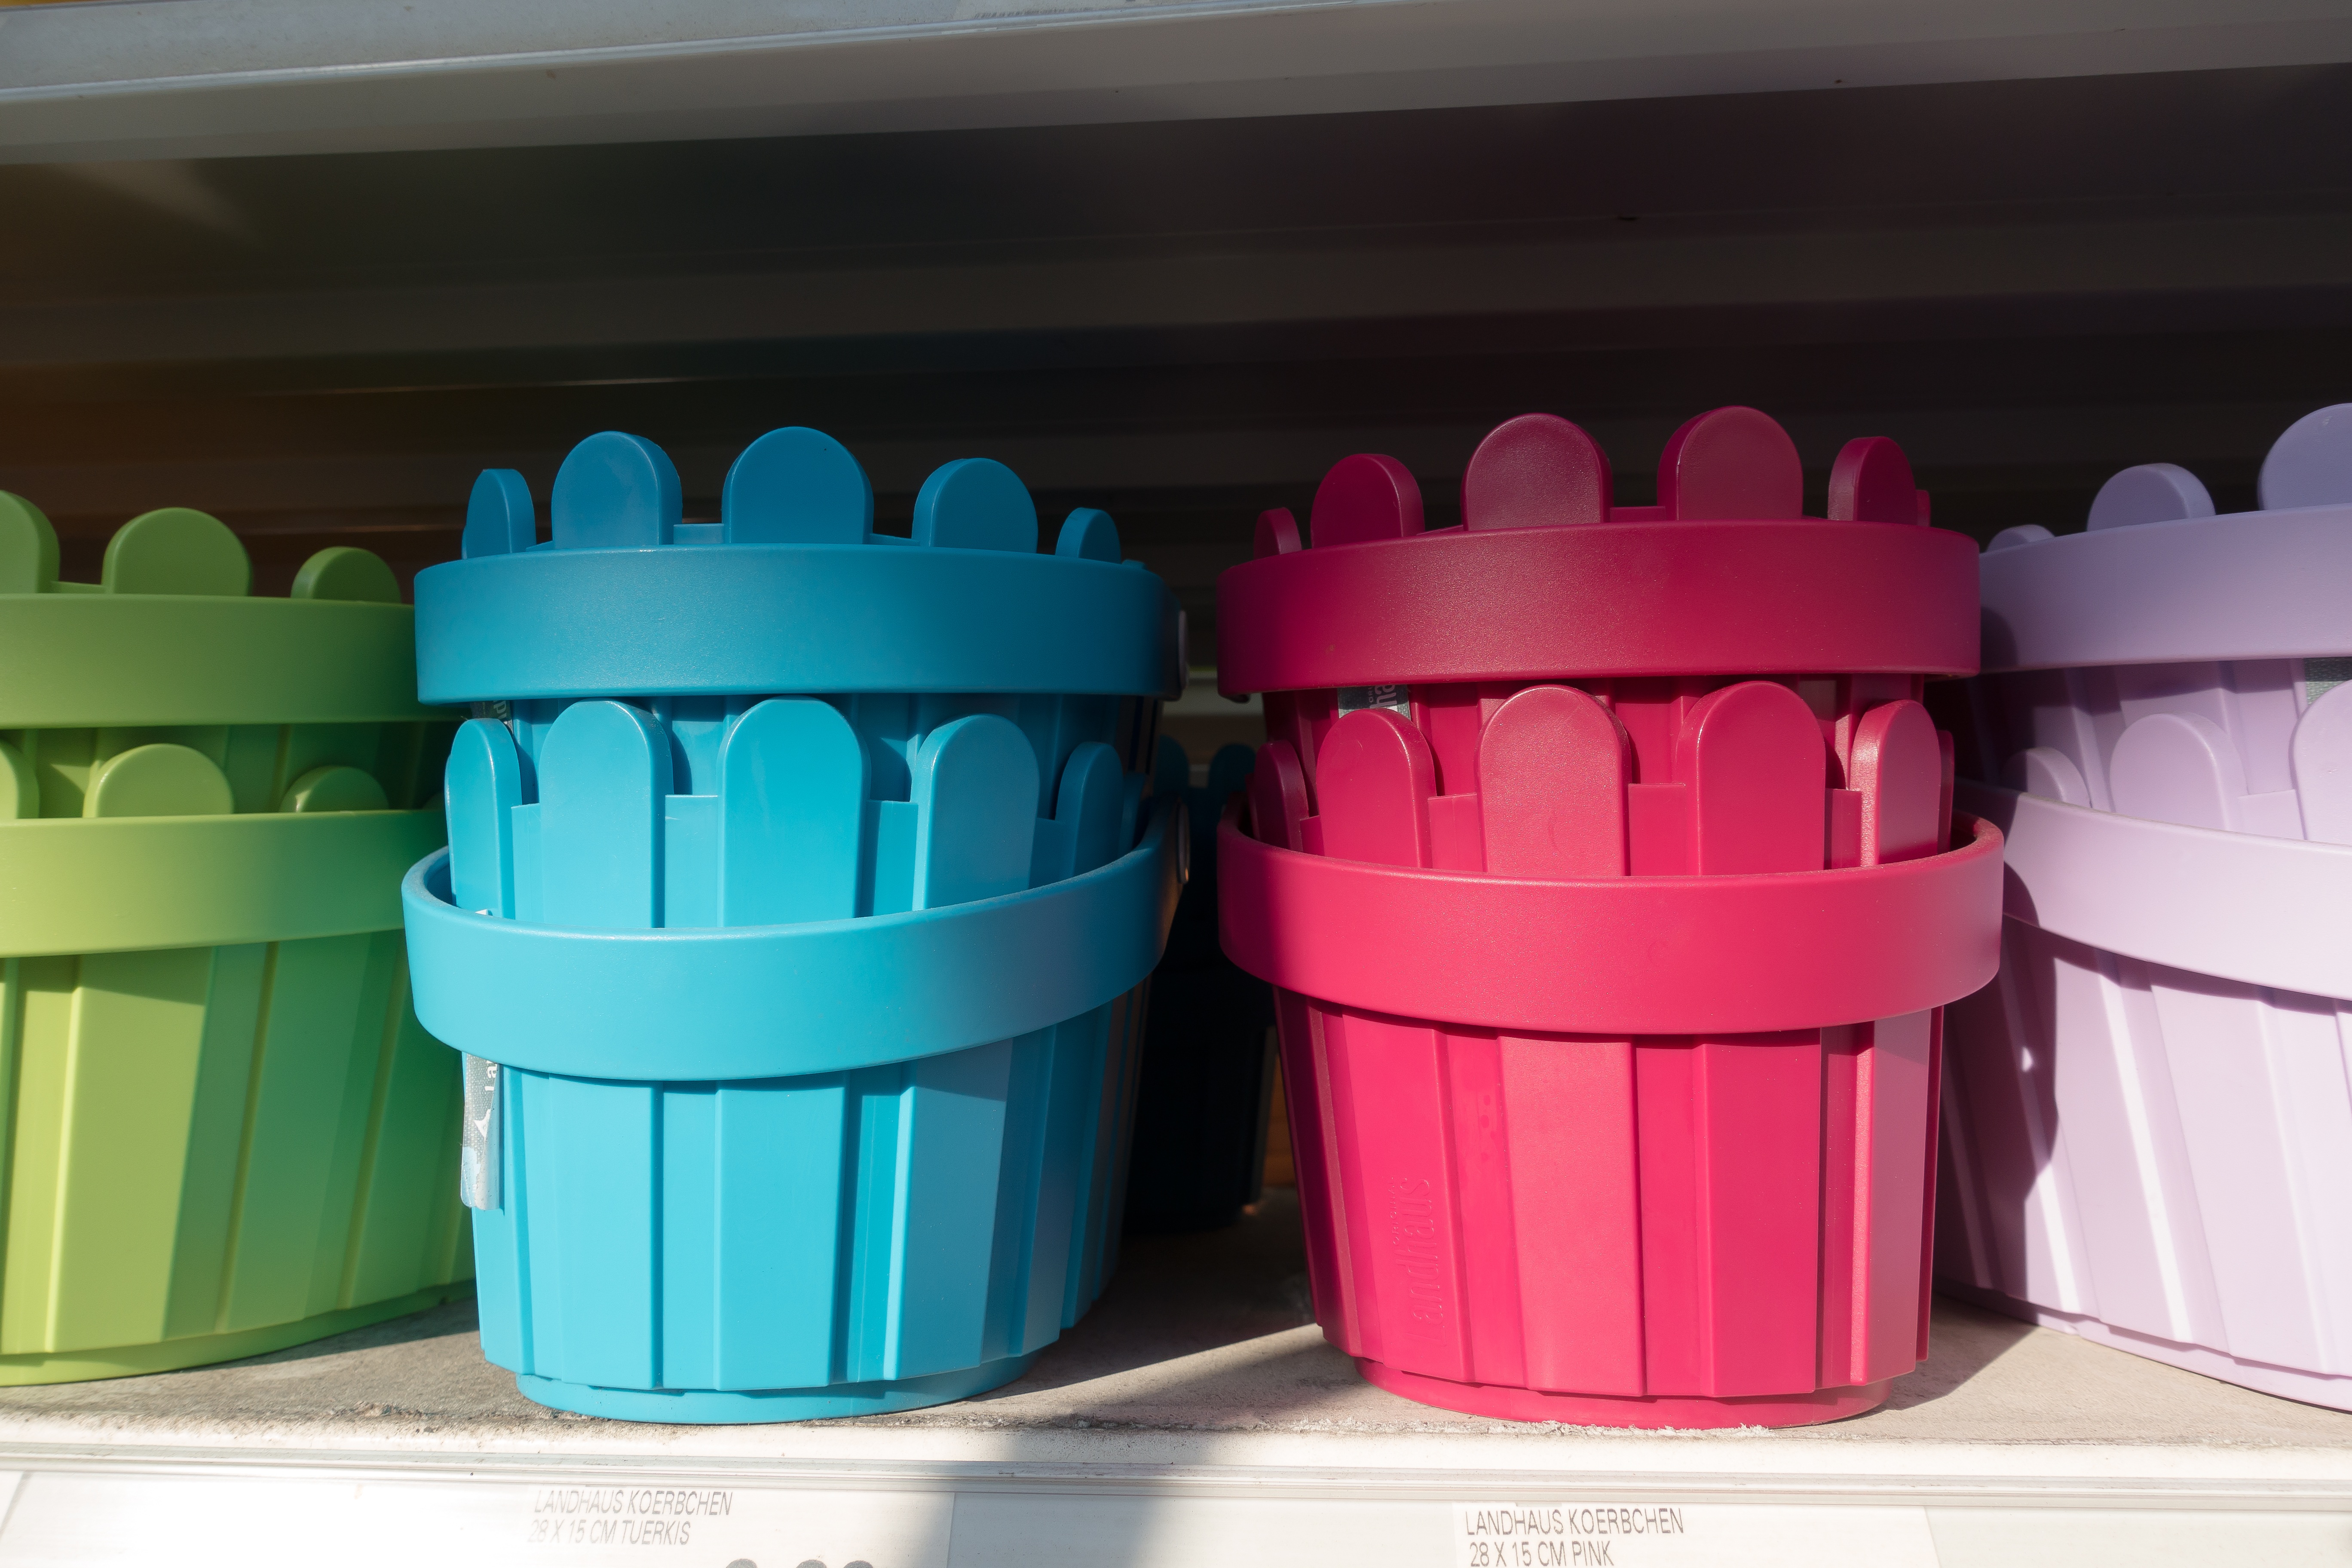
plastic, purple, green, red, colorful, pink, product, turquoise, sale, man made object, presentation of goods, flower baskets, garden department